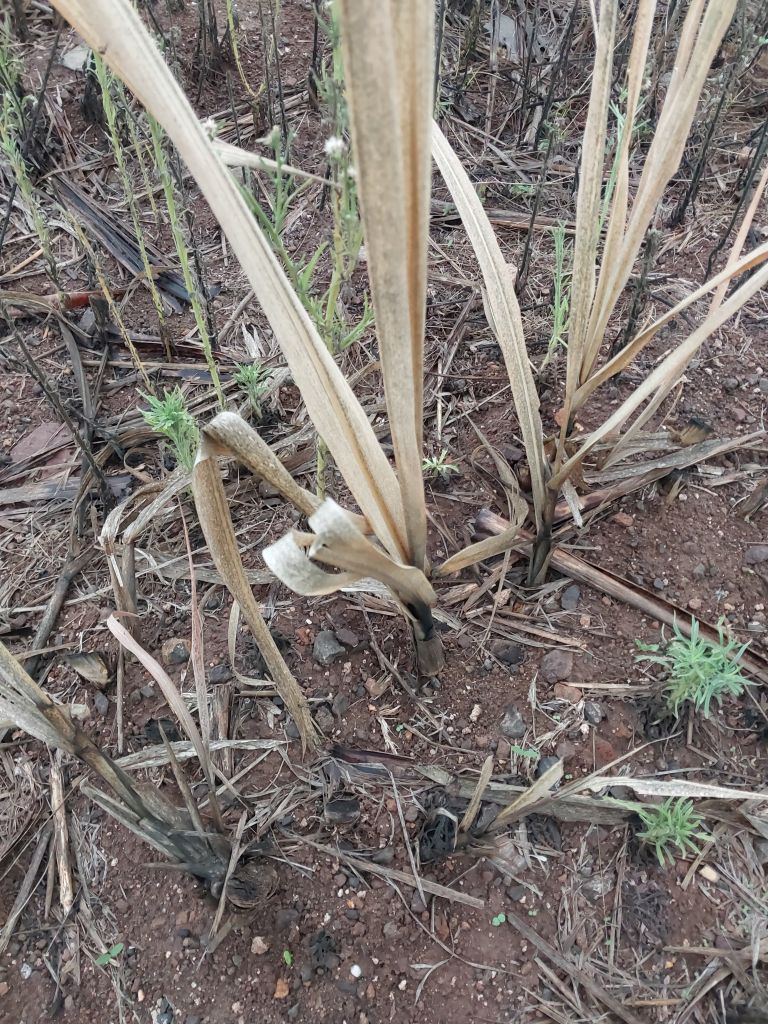
Label: Sett Rot